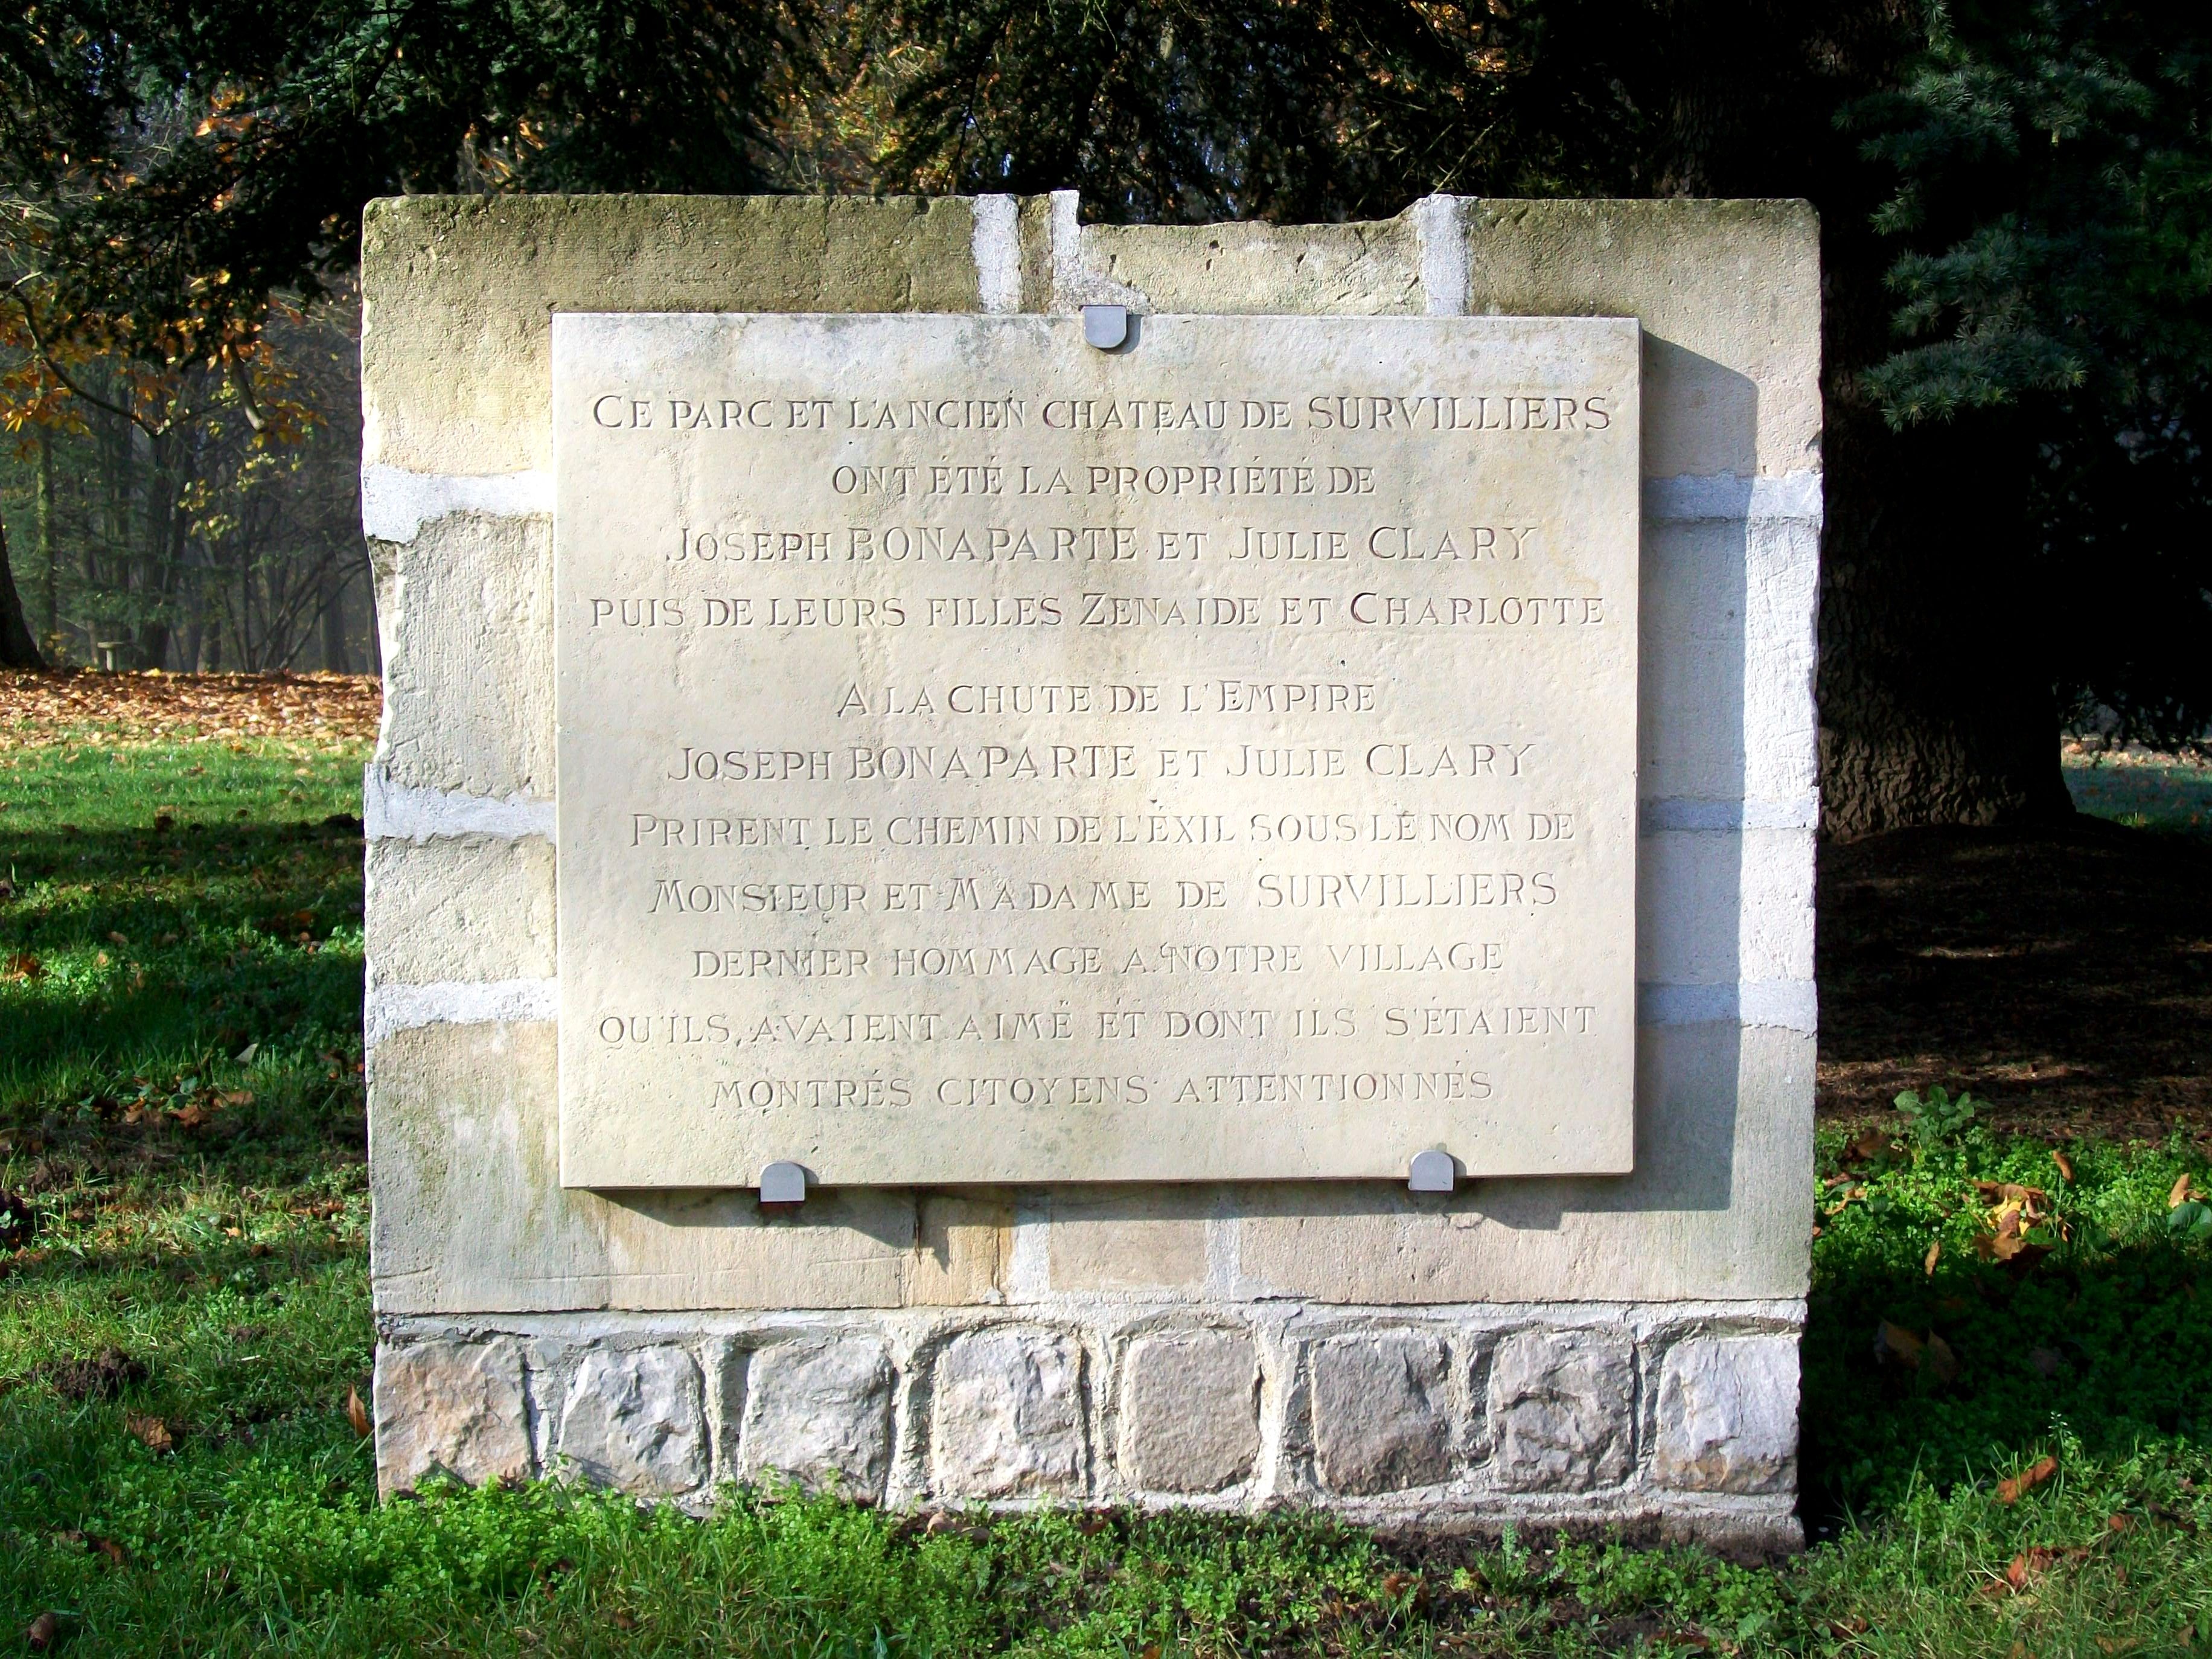
tree, grass, wall, cemetery, grave, memorial, headstone, history, stele, commemorative plaque, julie clary, mortefontaine, joseph bonaparte